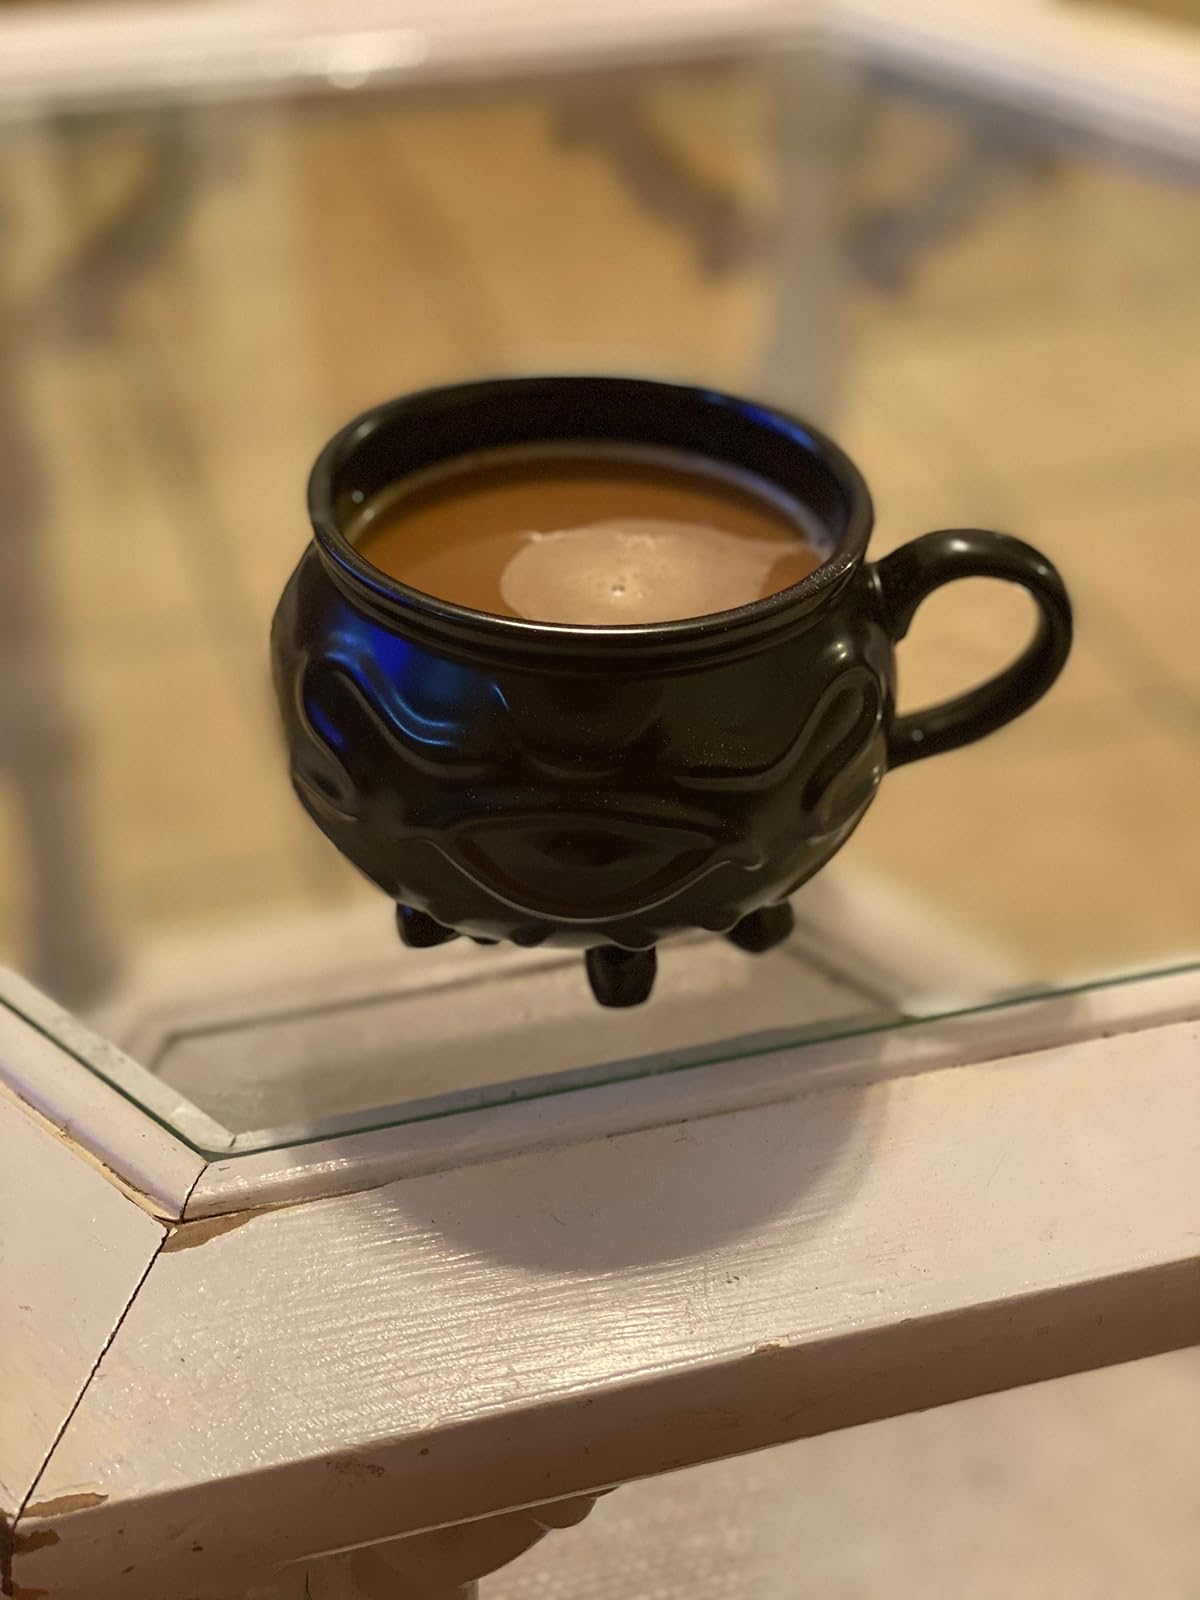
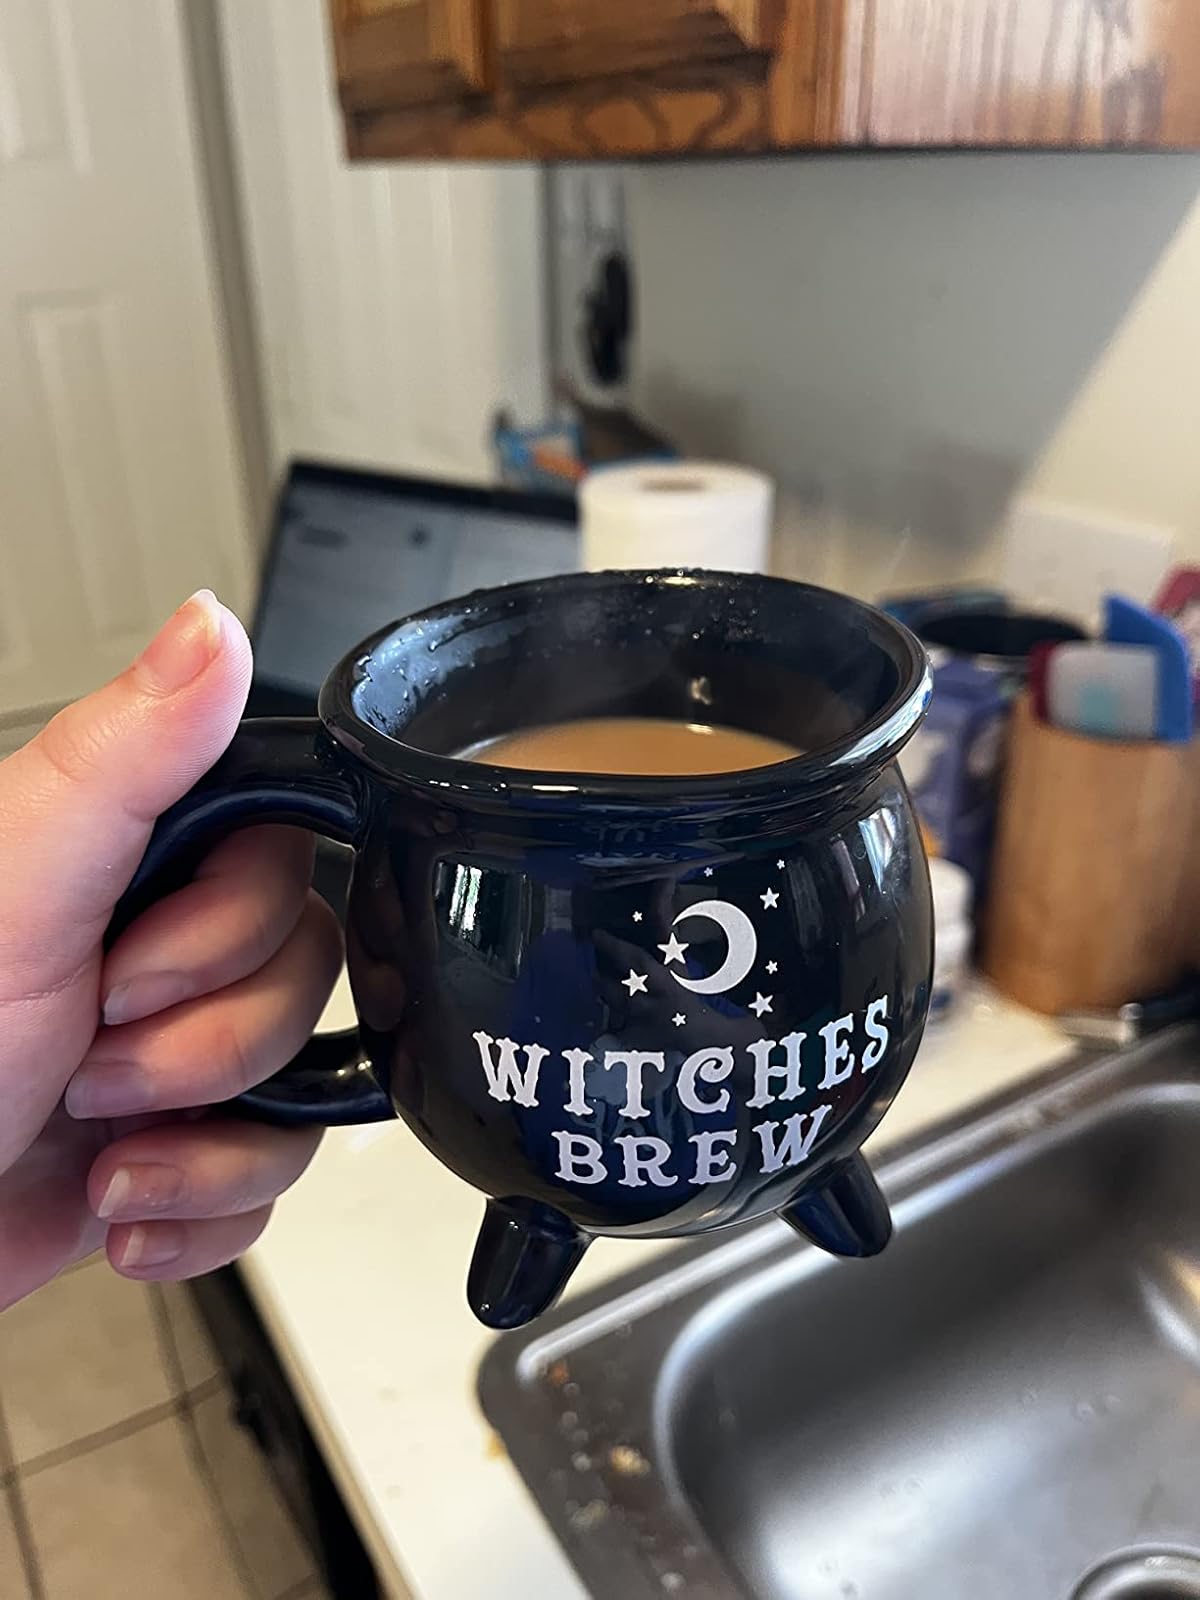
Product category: items_mug
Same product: no